Jaguar Cars

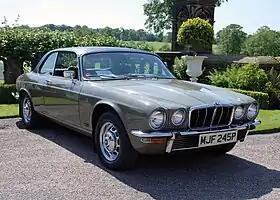
XJ-C coupe based on the XJ6

In July 1984, Jaguar was floated off as a separate company on the London Stock Exchange – one of the Thatcher government's many privatisations– to create its own track record.